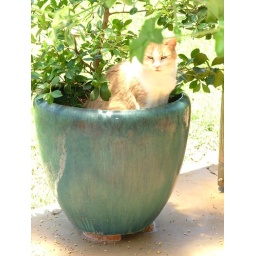
in a plant pot